Palm Sunday

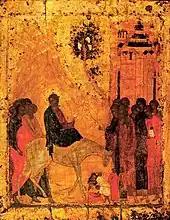
"Triumphal entry into Jerusalem", Russian icon (Cathedral of the Annunciation, Moscow)

In the accounts of the four canonical Gospels, Christ's triumphal entry into Jerusalem takes place a week before his resurrection. Only the Gospel of John shows a timeline of the event, dated six days before the Passover.